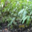
Label: forest